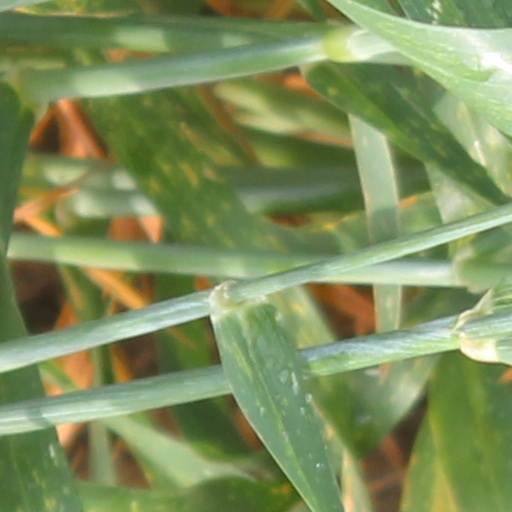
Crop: wheat